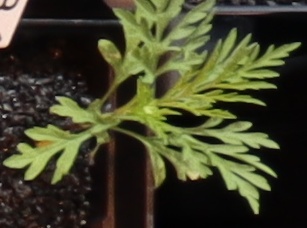
Label: Ragweed